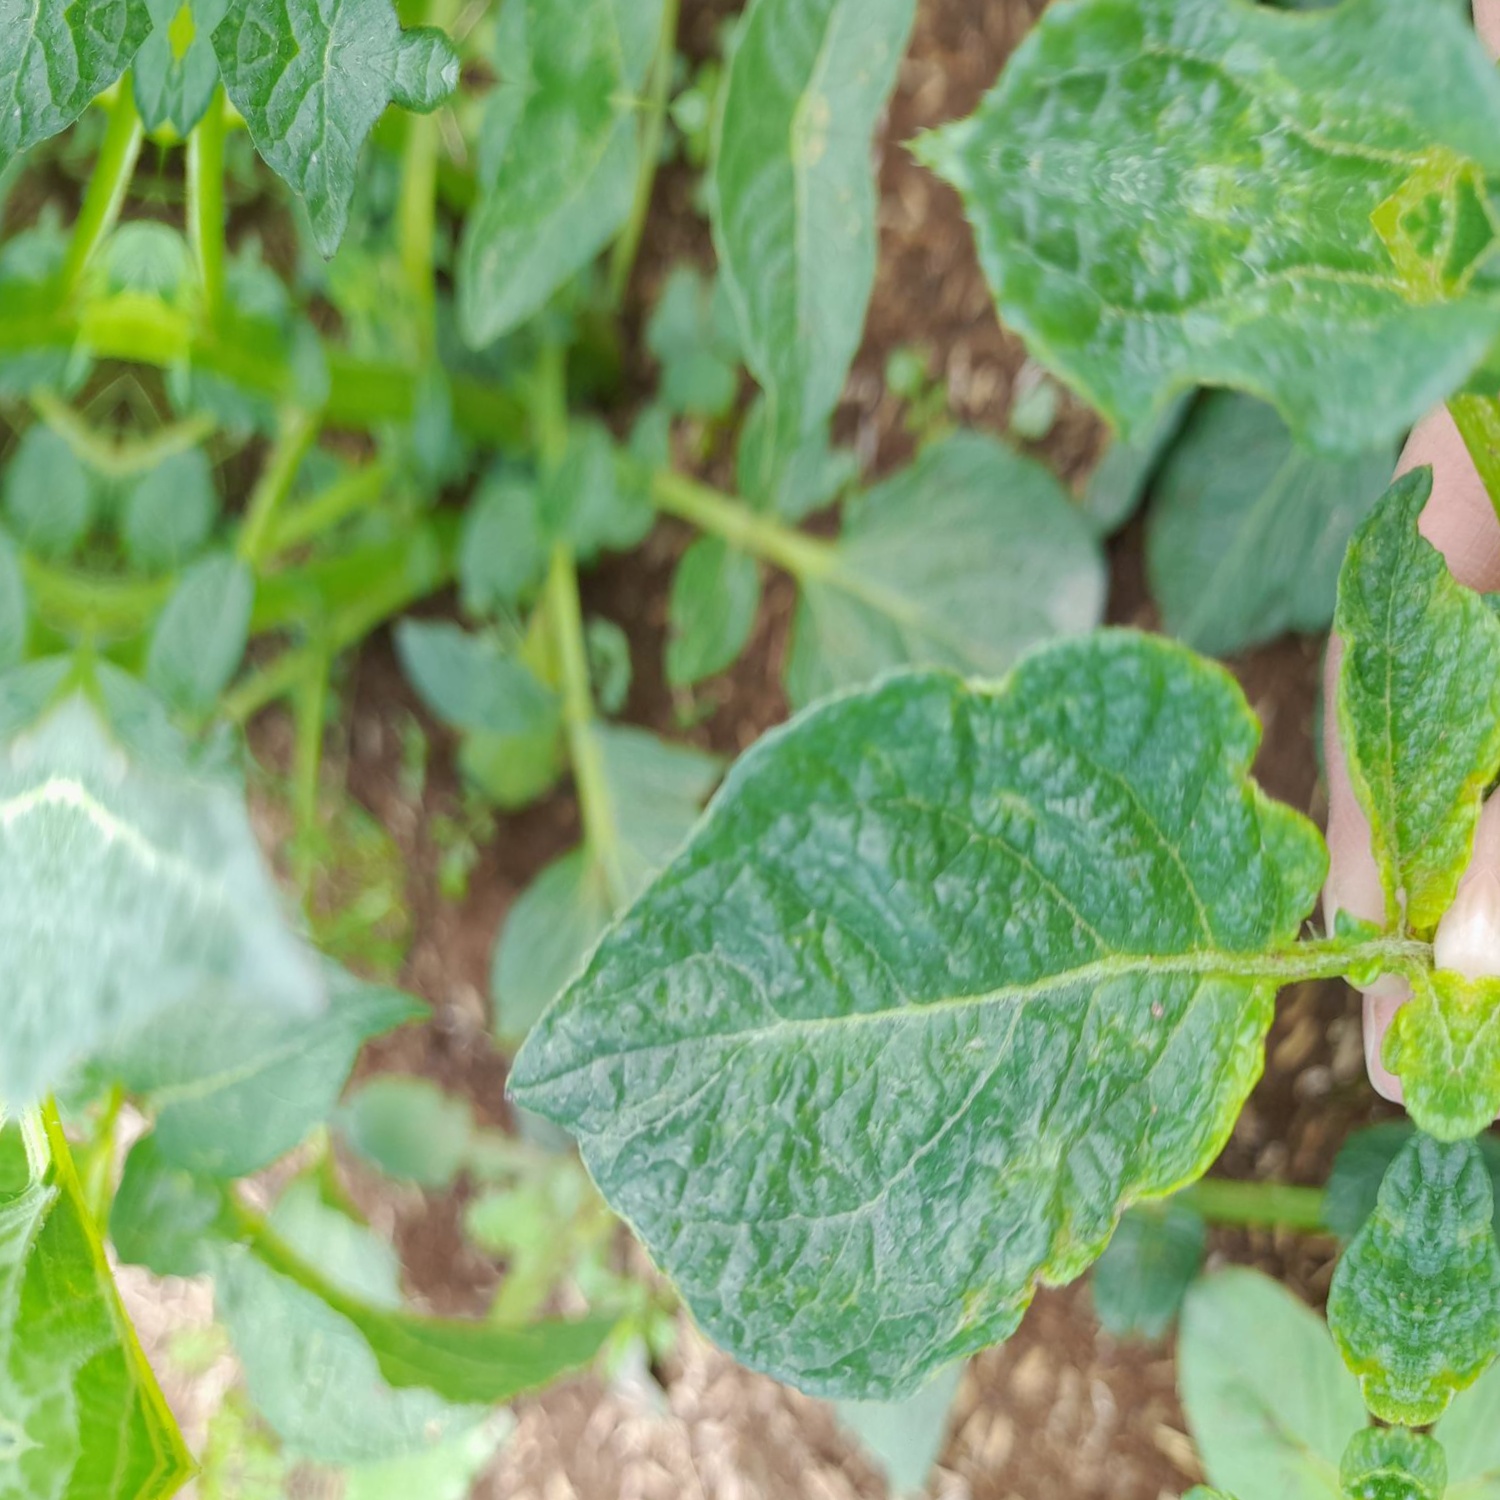
Etiqueta: Virus